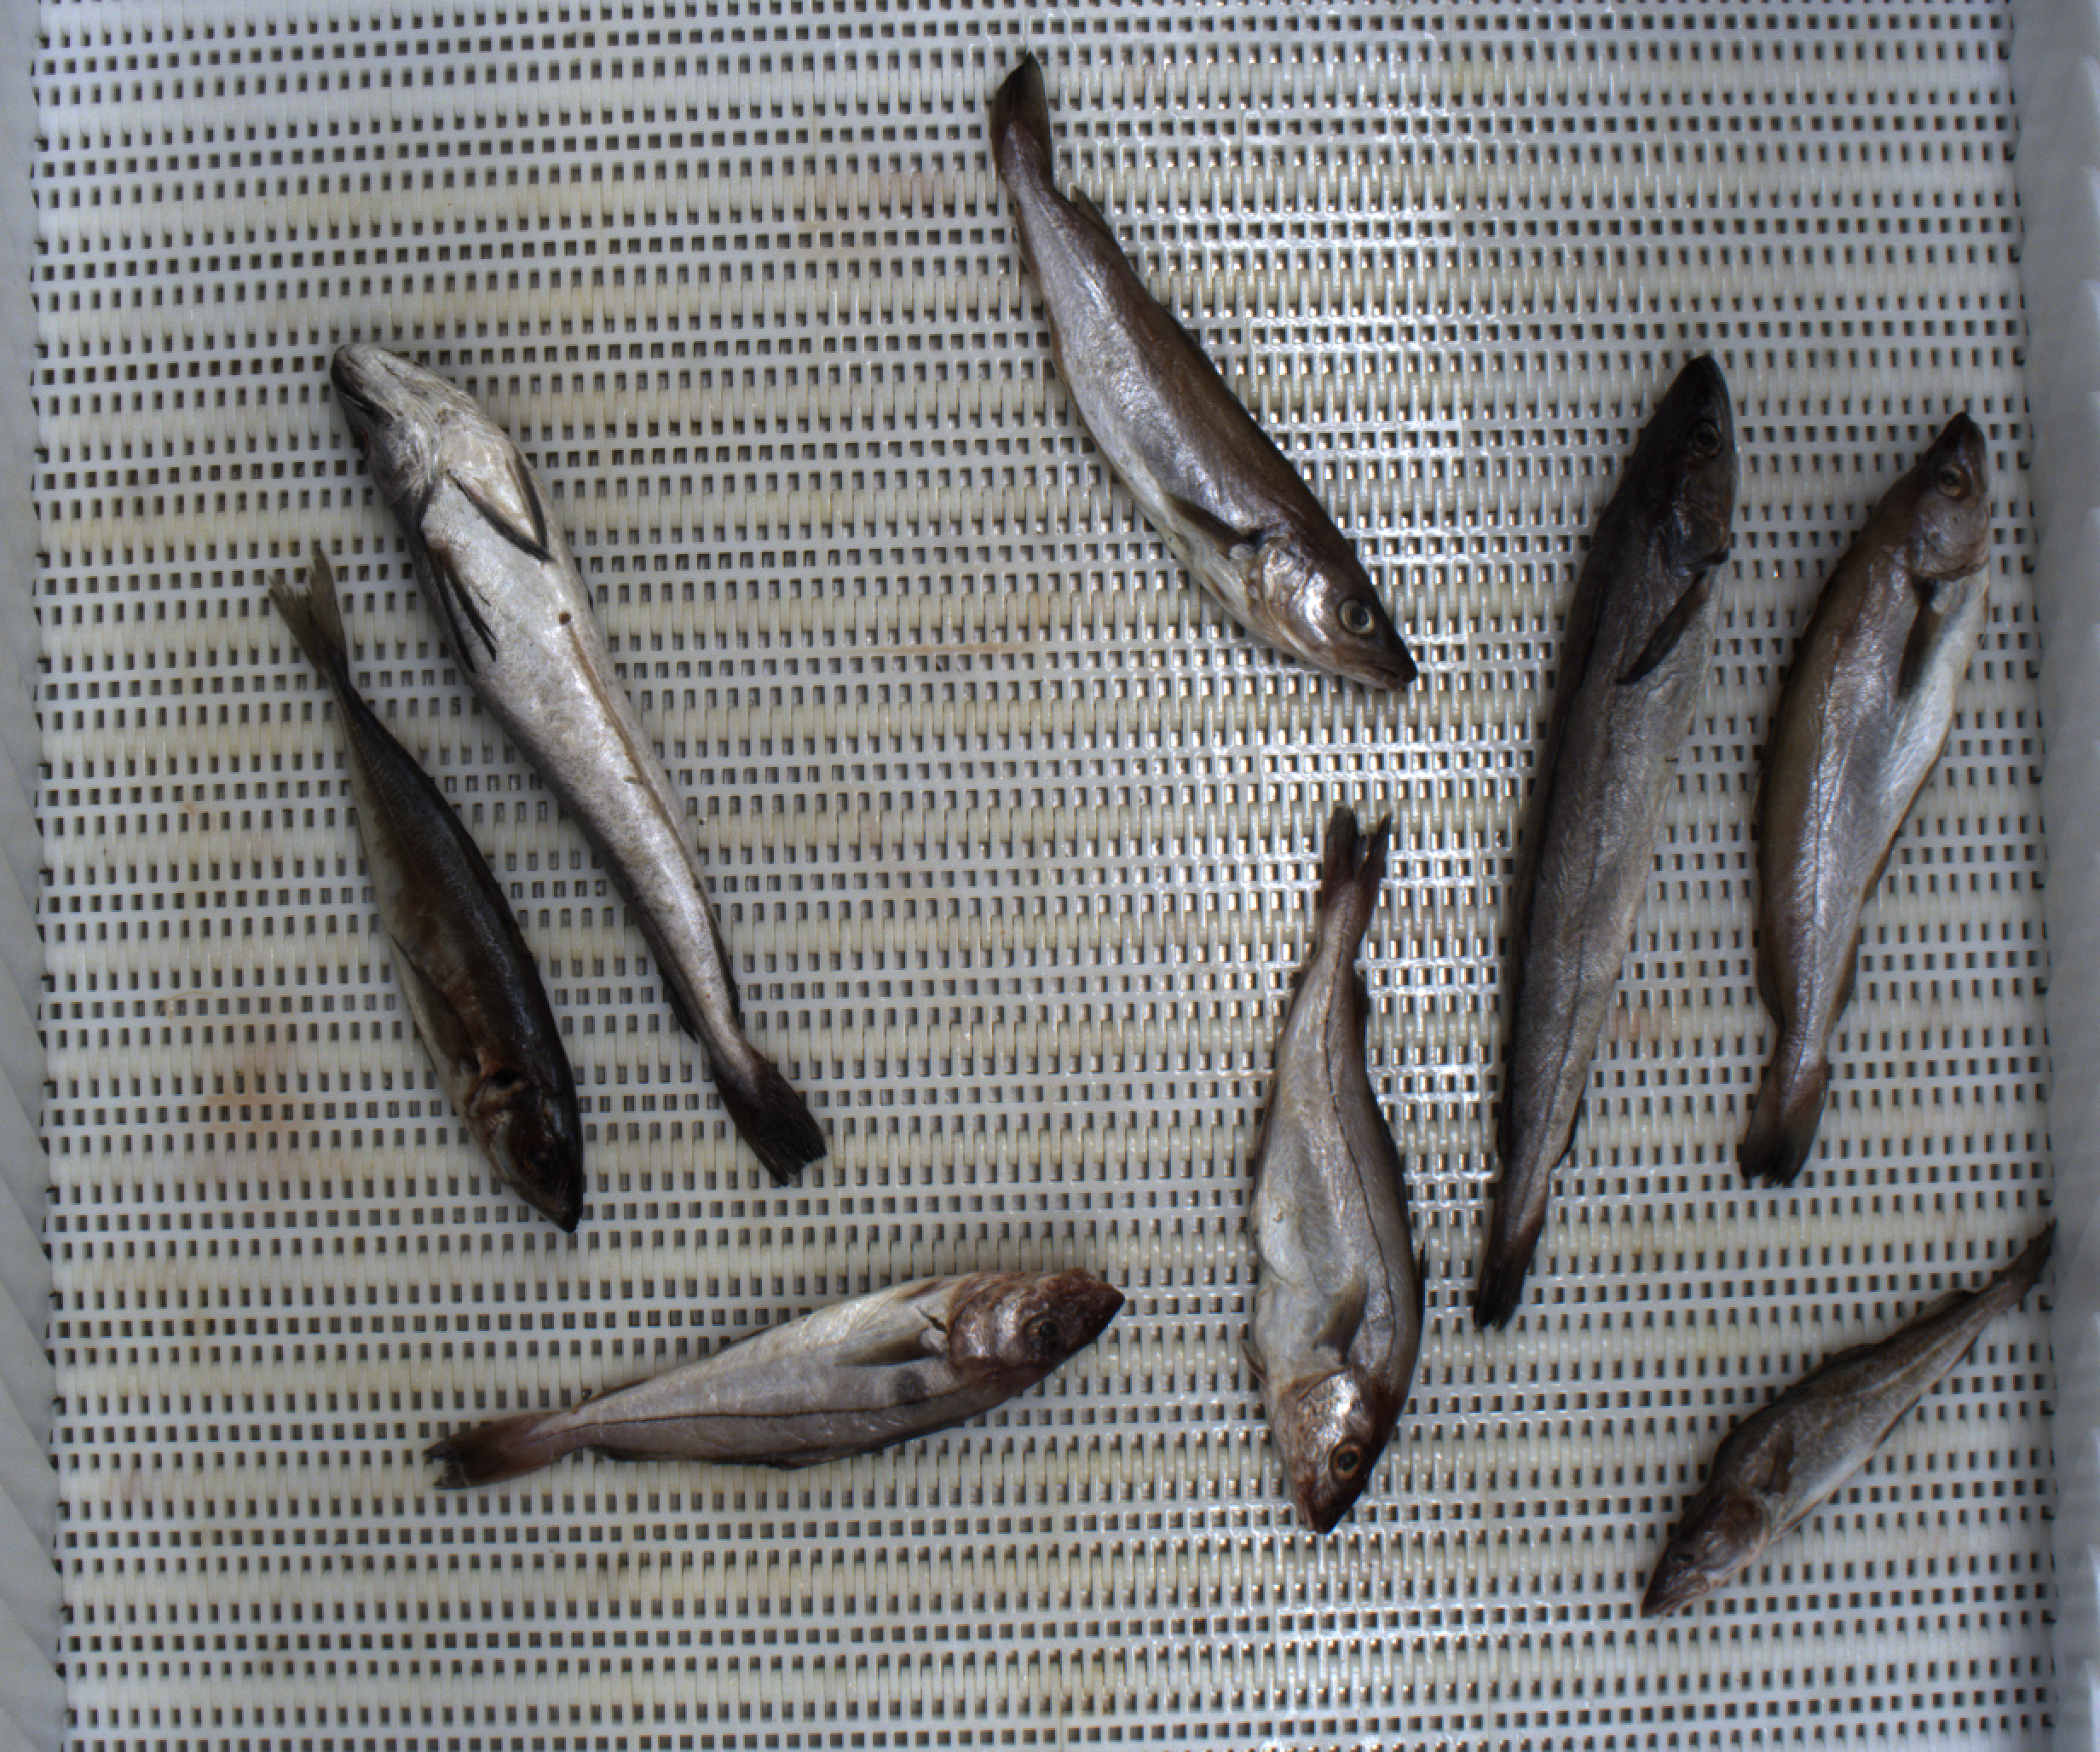
Total fish: 8
Cod: 1
Haddock: 2
Whiting: 2
Hake: 2
Horse mackerel: 1
Saithe: 0
Other: 0